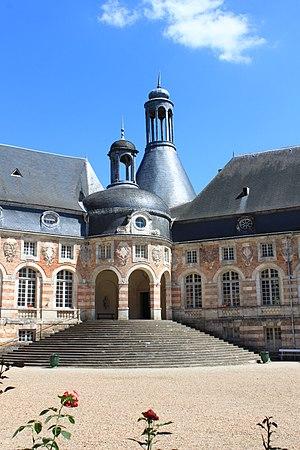
Château de Saint-Fargeau, Saint-Fargeau, Yonne, Bourgogne, France
Gilonne d'Harcourt, marquise de Piennes puis comtesse de Fiesque, née en 1619 et morte le 16 octobre 1699, française, fut la dame d'atours d'Anne d'Autriche au palais du Louvre, puis, pendant la Fronde des princes, avec Anne de La Grange-Trianon, comtesse de Frontenac, maréchale de camp de Mademoiselle de Montpensier dite la Grande Mademoiselle qu'elles suivirent ensemble dans son exil au château de Saint-Fargeau.